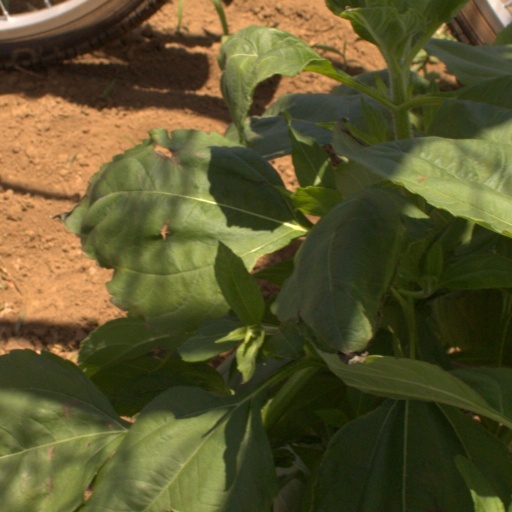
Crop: Jerusalem artichoke